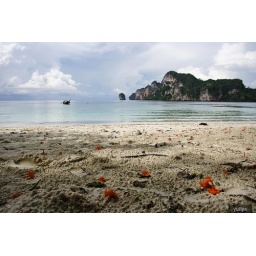
monkey beach in loh dalum bay